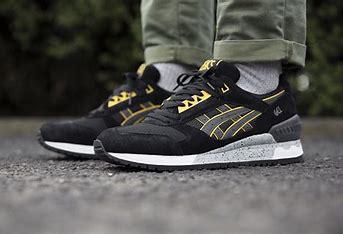
Brand: Asics
Model: Gel Respector